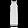
Label: Dress